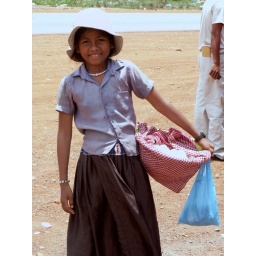
This girl sells eggs by the side of the highway on the way to/from the beach.